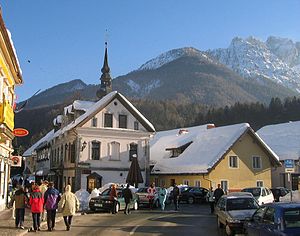
Kranjska Gora
Set fra centrum
Kranjska Gora er en by og kommune i det nordvestlige Slovenien, nær grænsen til Østrig og Italien. Byen har omkring 5.500 indbyggere.